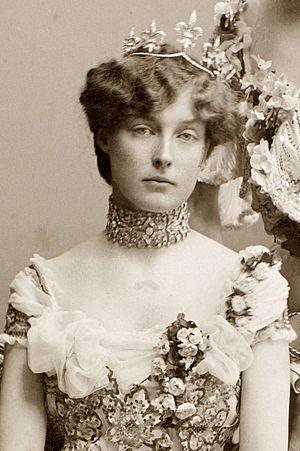
La quatrième maison capétienne d'Orléans — désignée simplement sous la forme de « maison d'Orléans » — est l'une des branches cadettes de la maison capétienne de Bourbon dont le fondateur, Philippe de France, duc d'Orléans donne à la dynastie le nom de son apanage.
Isabelle Marie Laure d’Orléans, qui porte le titre de courtoisie de duchesse de Guise, est née le 7 mai 1878, au château d’Eu, en Normandie, et est morte le 21 janvier 1961 à Larache, au Maroc.
Henri d'Orléans, né le 5 juillet 1908 au Nouvion-en-Thiérache et mort le 19 juin 1999 à Cherisy, est le prétendant orléaniste au trône de France de 1940 à 1999. Il portait le titre de courtoisie de comte de Paris.